The Newsreel

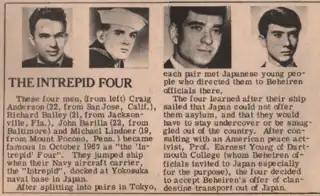
The Intrepid Four were the subject of "Newsreel" third film

"Newsreel's" third film was Four "American Sailors" a.k.a. "Four Americans". It documented an extended interview with the Intrepid Four, four U.S. Navy seamen who deserted from the USS Intrepid aircraft carrier in protest against the war in Vietnam. Their action in 1967 was one of the first public protests against the war by American troops and the first within the U.S. Navy. Recorded in Japan where the sailors had deserted, the 19 minute film was released in 1968.